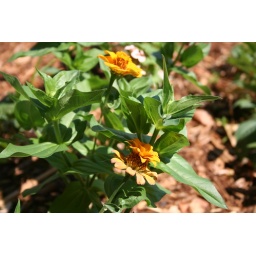
new flowers by the sidewalk